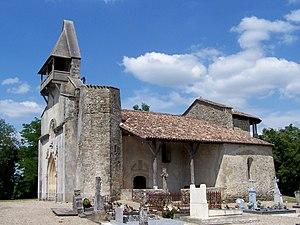
Église Saint-Romain de Mazérac à fr:Castets-en-Dorthe, Gironde, France
L'église Saint-Romain de Mazérac est une église catholique sur la commune de Castets-en-Dorthe, dans le département de la Gironde, en France.
Castets-en-Dorthe est une ancienne commune du Sud-Ouest de la France, située dans le département de la Gironde, en région Nouvelle-Aquitaine.
Cet article recense les monuments historiques de l'arrondissement de Langon, dans le département de la Gironde, en France.